Effects of Planet Nine on trans-Neptunian objects

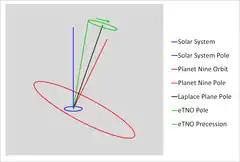
The orbit of Planet Nine is seen side-on with the orbit of the Solar System seen in the middle. Planet Nine's orbit is highly inclined compared to the Solar System. The orbital poles of the Solar System, Planet Nine, an extreme trans-Neptunian object, and the Laplace Plane are all shown, with the precessional circle for the eTNO plotted

The clustering of the orbital poles, which produces an apparent clustering of the longitude of the ascending nodes and arguments of perihelion of the extreme TNOs, is the result of a warping of the Laplace plane of the Solar System toward that of Planet Nine's orbit. The Laplace plane defines the center around which the pole of an object's orbit precesses with time. At larger semi-major axes the angular momentum of Planet Nine causes the Laplace plane to be warped toward that of its orbit. As a result, when the poles of the eTNO orbit precess around the Laplace plane's pole they tend to remain on one side of the ecliptic pole. For objects with small inclination relative to Planet Nine, which were found to be more stable in simulations, this off-center precession produces a libration of the longitudes of ascending nodes with respect to the ecliptic making them appear clustered. In simulations the precession is broken into short arcs by encounters with Planet Nine and the positions of the poles are clustered in an off-center elliptical region. In combination with the anti-alignment of the longitudes of perihelion this can also produce clustering of the arguments of perihelion. Node-crossings may also be avoided for enhanced stability.